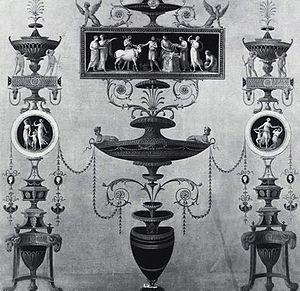
Le style étrusque est un style néo-classique, inspiré librement de l'art étrusque, théorisé, entre autres, par les frères Robert et James Adam, décorateurs britanniques du XVIIIᵉ siècle, dans la mode romantique du temps pour les ruines et vestiges antiques née principalement de la découverte des ruines de Pompéi vers 1750.
le père William Adam,